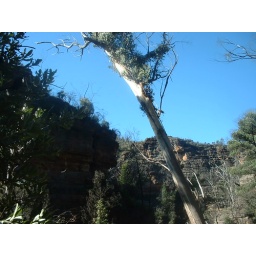
a tree against the sky with some cliffs in it to